James K. Baxter

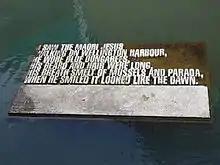
A casting in concrete of "The Māori Jesus", a poem by Baxter

In March 1944, at age seventeen, Baxter enrolled at the University of Otago. That same year, he published his first collection of poetry, "Beyond the Palisade", to much critical acclaim. Allen Curnow selected six poems from the collection for 1945 collection "A Book of New Zealand Verse 1923–1945", and described Baxter's poems as "a new occurrence in New Zealand: strong in impulse and confident in invention, with qualities of youth in verse which we have lacked". In this year, Baxter also won the Macmillan Brown Prize for his poem "Convoys". The prize was coincidentally named after his Scottish maternal grandfather, John Macmillan Brown.